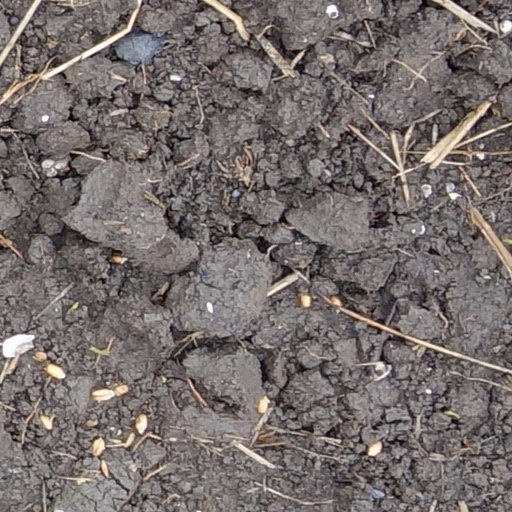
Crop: wheat